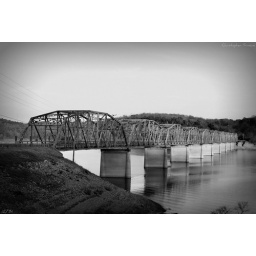
A Collection of works in black and white for the month of May. 12/31 B&amp;amp;W. 63/365